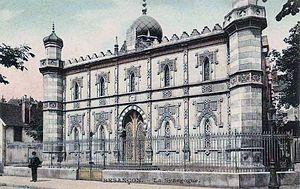
La synagogue de Besançon, date inconnue.
La synagogue de Besançon, plus rarement dénommée temple israélite de Besançon, est le principal lieu de culte juif de la ville française de Besançon, situé 23, quai de Strasbourg, dans le quartier de Battant. Elle succède à une précédente synagogue, construite en 1830 au 19 rue de la Madeleine par Pierre Marnotte, devenue trop étroite pour accueillir l'ensemble de la communauté, qui était en pleine croissance dans les années 1860. La construction, dessinée par Pierre Marnotte, dure de 1867 à 1870 mais elle fut inaugurée le 18 novembre 1869. C'est un chef-d’œuvre de style hispano-mauresque, inspiré par la mosquée de Cordoue et par l'Alhambra de Grenade. Elle est le principal site de réunion des Juifs de la ville. Le lieu de culte a été transformé en magasin à fourrage par la Wehrmacht pendant la Seconde Guerre mondiale et l'occupation allemande, le bâtiment n'a connu aucun changement significatif quant à son affectation et son architecture.